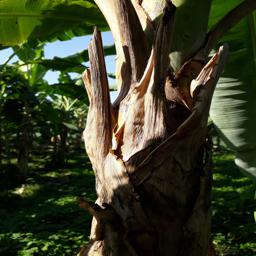
Label: BACTERIAL SOFT ROT